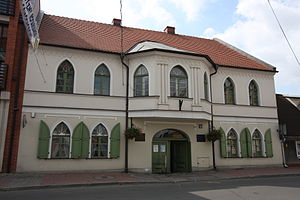
Wolsztyn / Galleri
Wolsztyn er en by i regionen Storpolen i det vestlige Polen. Byen har ca. 13.500 indbyggere og er hovedsæde for Powiat wolsztyński i Województwo wielkopolskie.